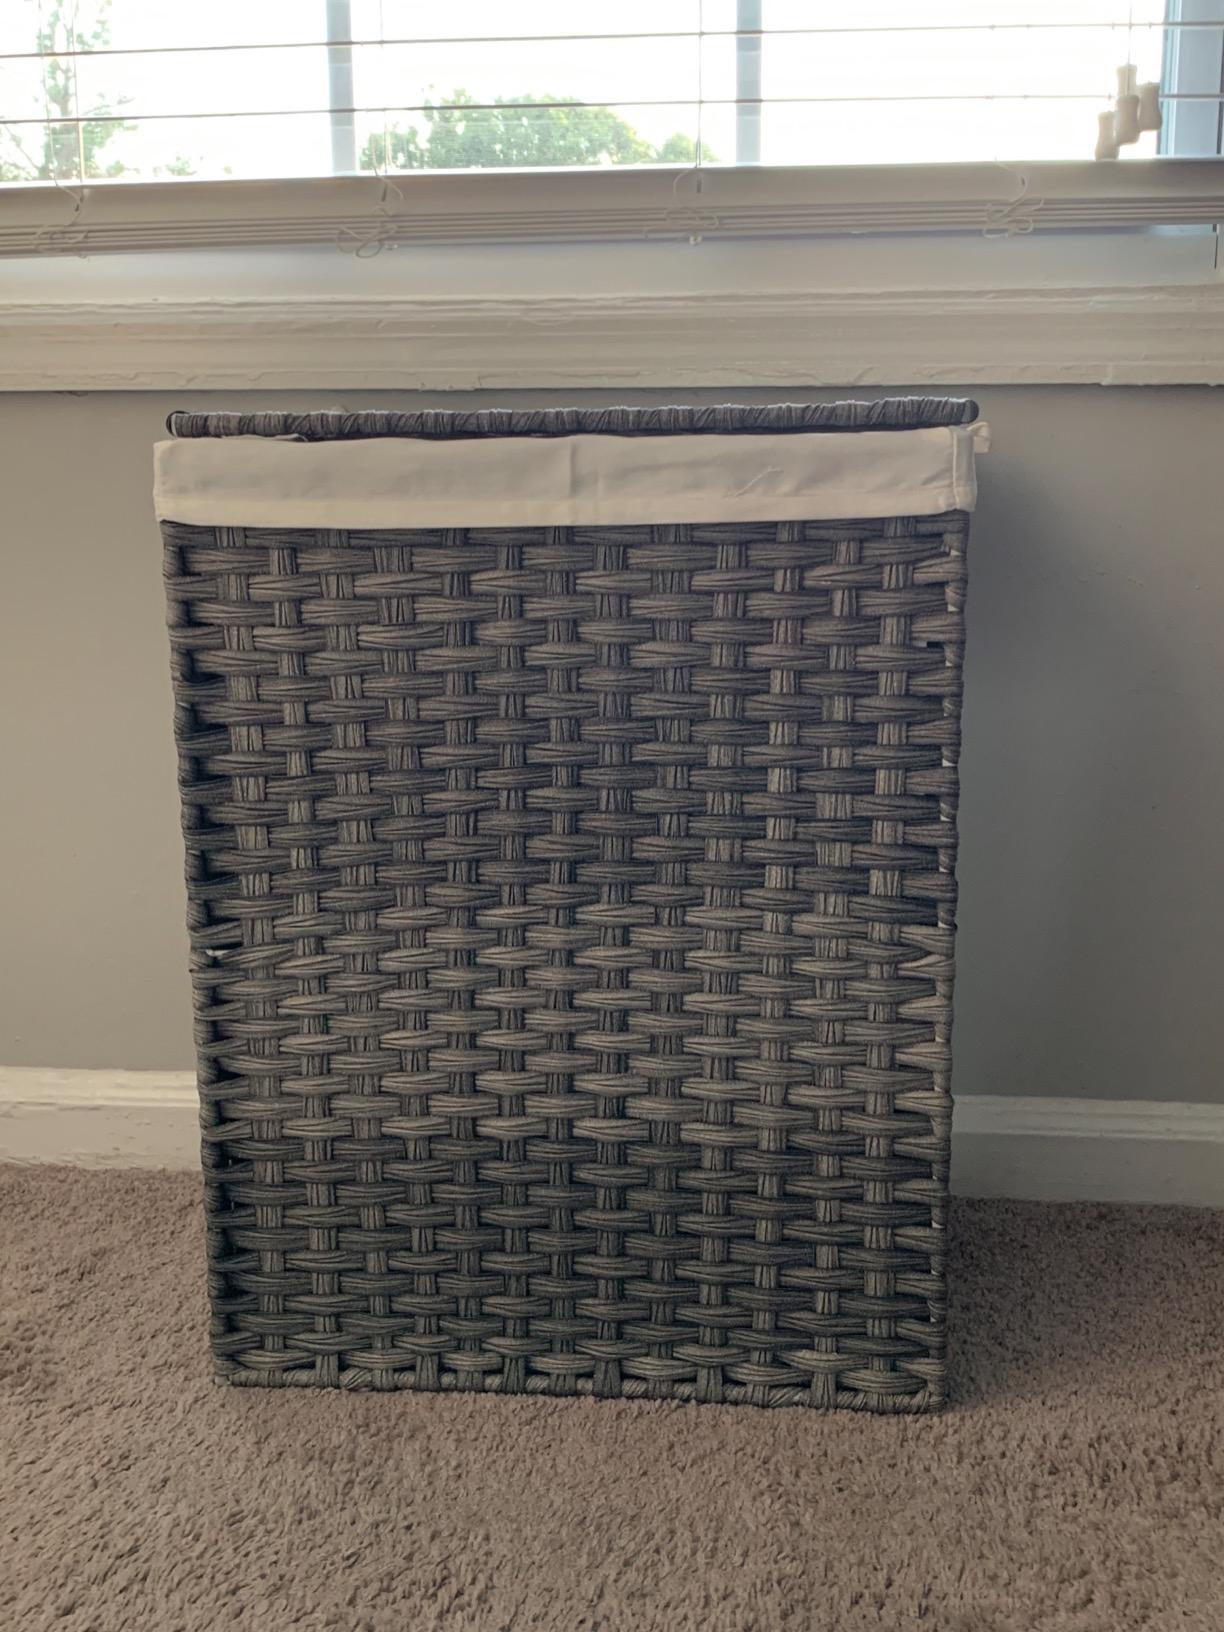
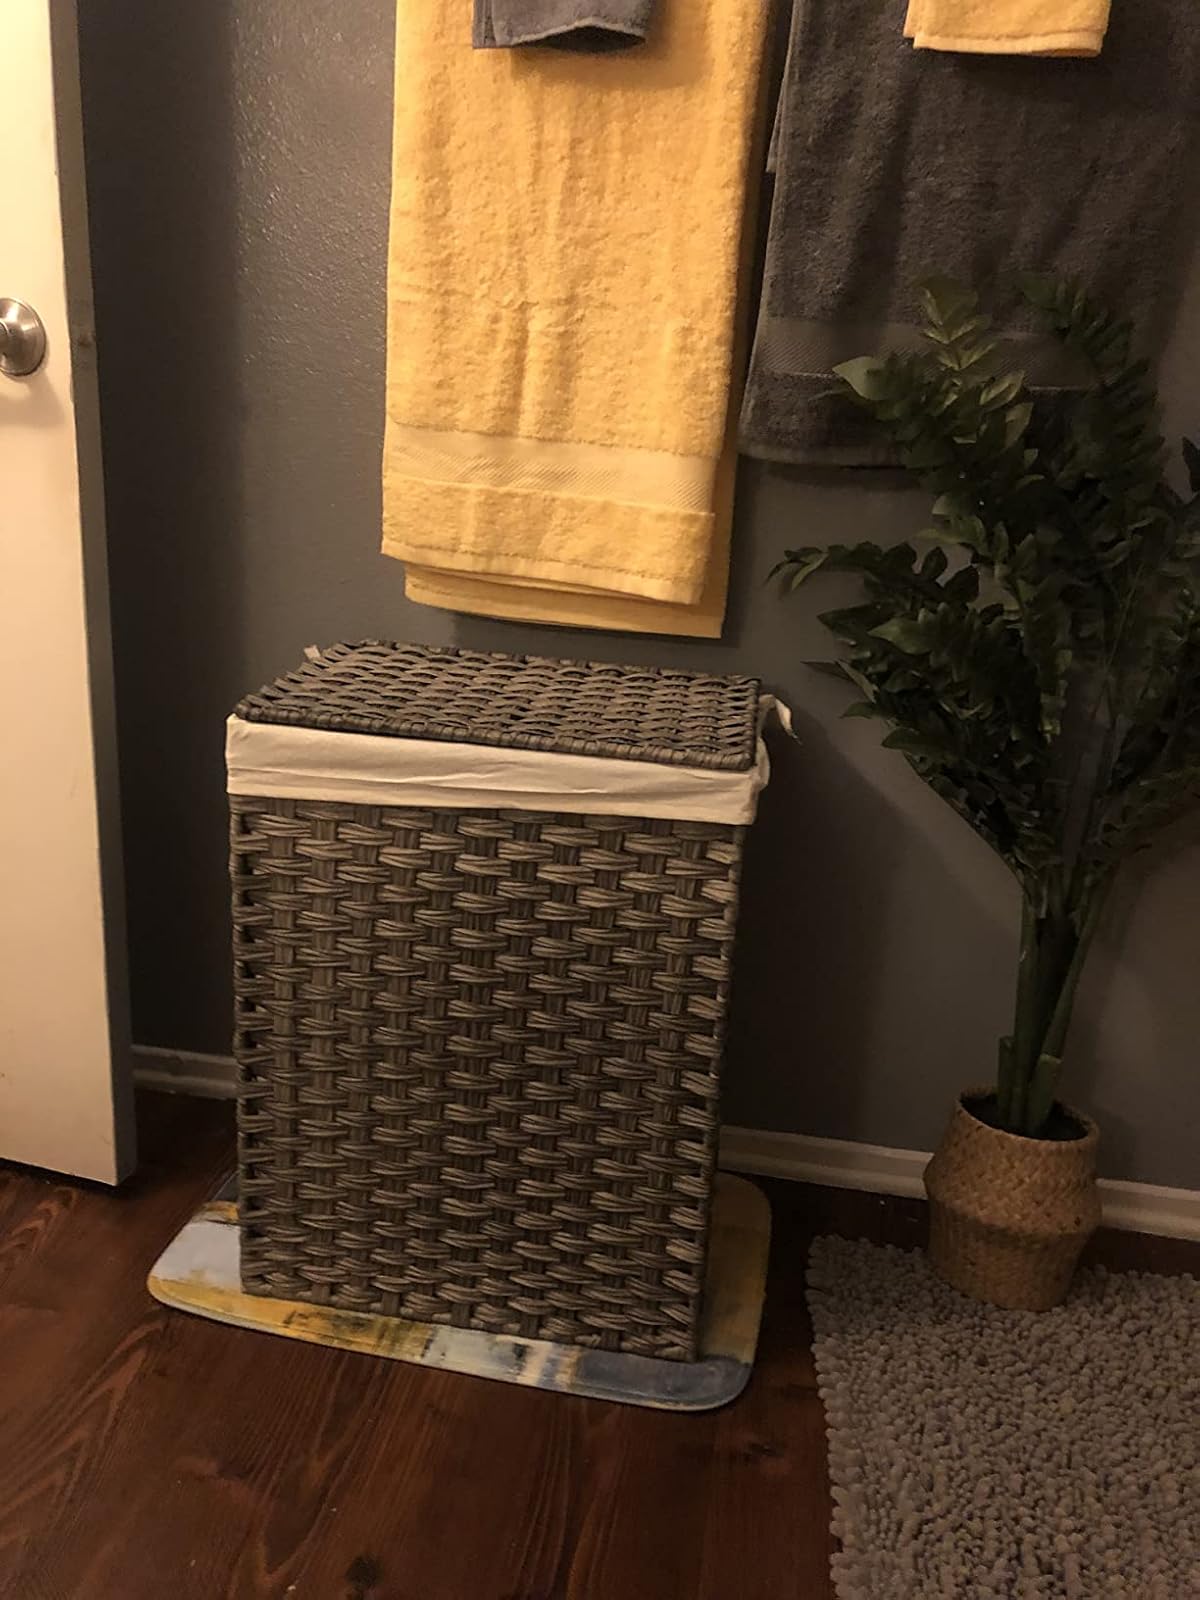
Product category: items_hamper
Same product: yes